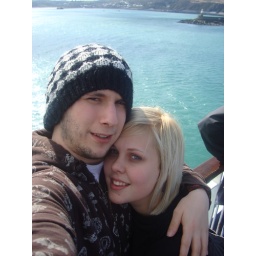
On the boat to Ireland.. we both had to sleep in the car so looking bloody awful